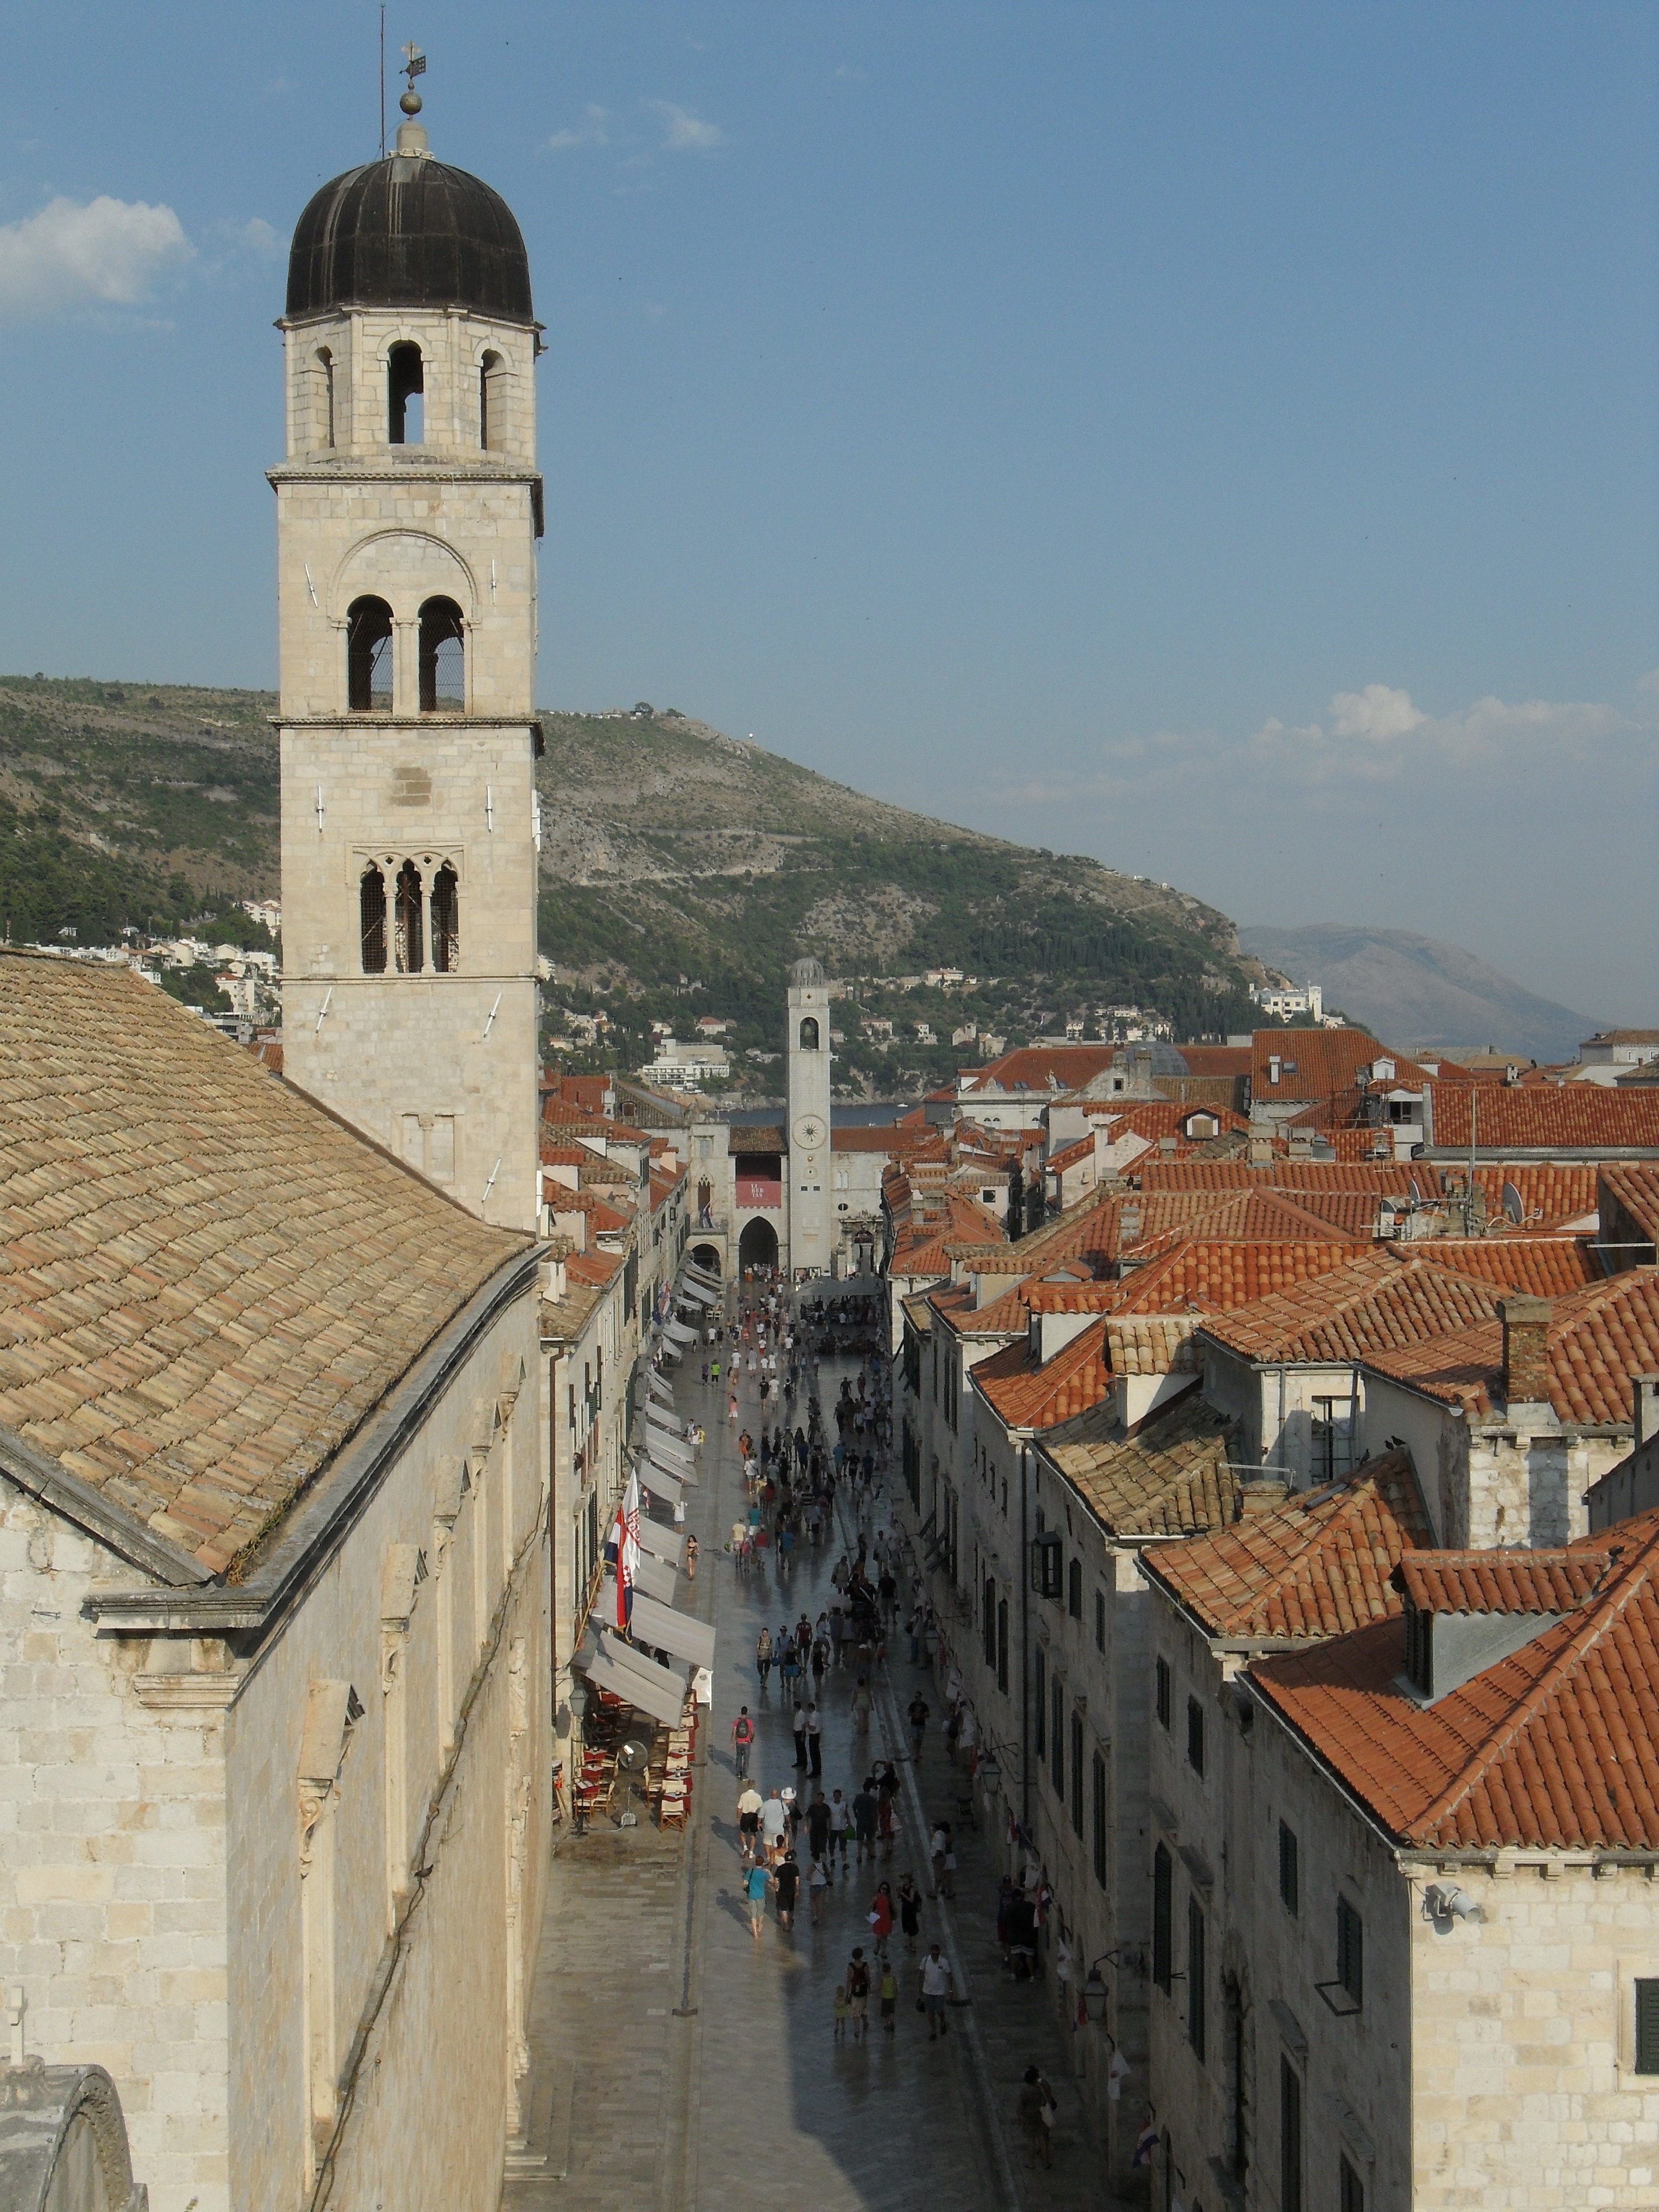
town, building, tower, landmark, church, cathedral, fortification, tourism, place of worship, bell tower, old town, croatia, steeple, dubrovnik, monastery, main road, historic site, ancient history, human settlement